M75 light mortar

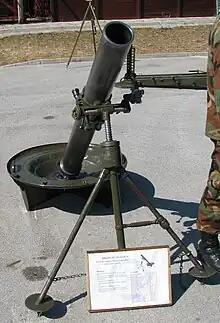

The M75 mortar is designed by Military Technical Institute in Yugoslavia. It is smooth bore, muzzle-loading, high-angle-of-fire weapon used for long-range indirect fire support. Today they are produced by Serbian company PPT-Namenska AD and BNT from Bosnia and Herzegovina.